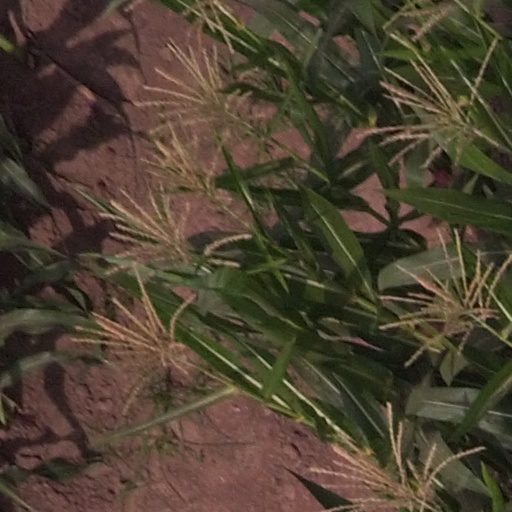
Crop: maize; corn